Wearable technology

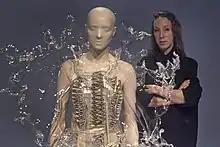
Iris Van Herpen's water dress

Wearables have expanded into the entertainment space by creating new ways to experience digital media. Virtual reality headsets and augmented reality glasses have come to exemplify wearables in entertainment. The influence of these virtual reality headsets and augmented reality glasses are seen mostly in the gaming industry during the initial days, but are now used in the fields of medicine and education.